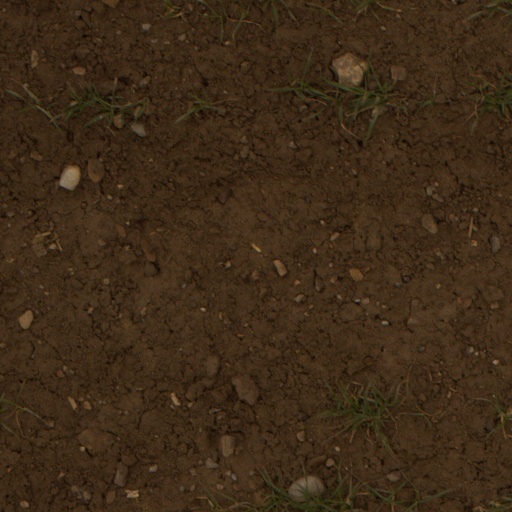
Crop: wheat